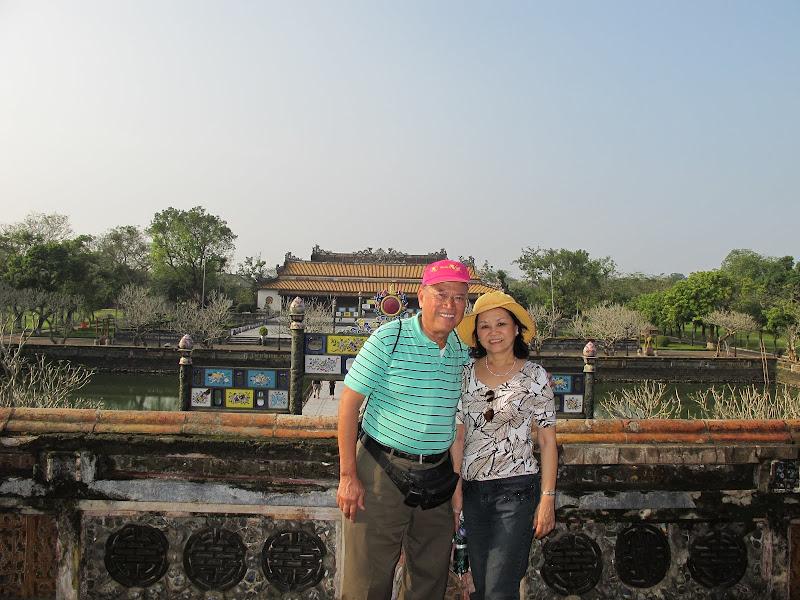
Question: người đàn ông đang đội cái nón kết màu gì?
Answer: ông ấy đội cái nón kết màu hồng